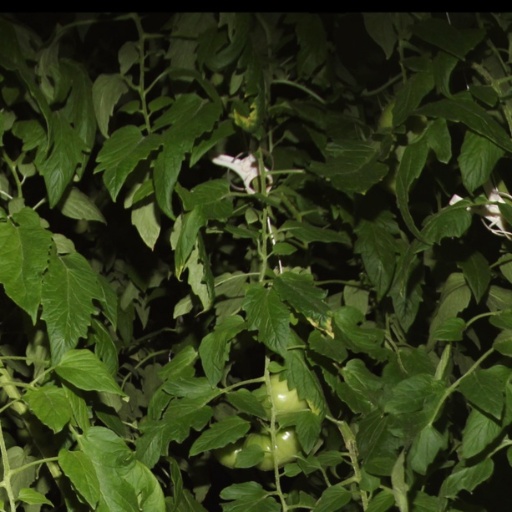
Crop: tomato